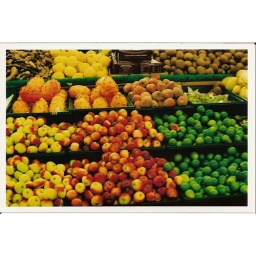
fruit in berkeley bowl